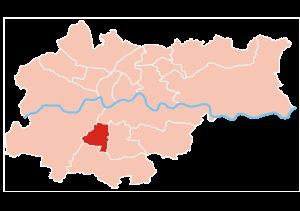
La ville de Cracovie est divisée en 18 quartiers administratifs, chacun avec un degré d'autonomie vis-à-vis du gouvernement municipal.